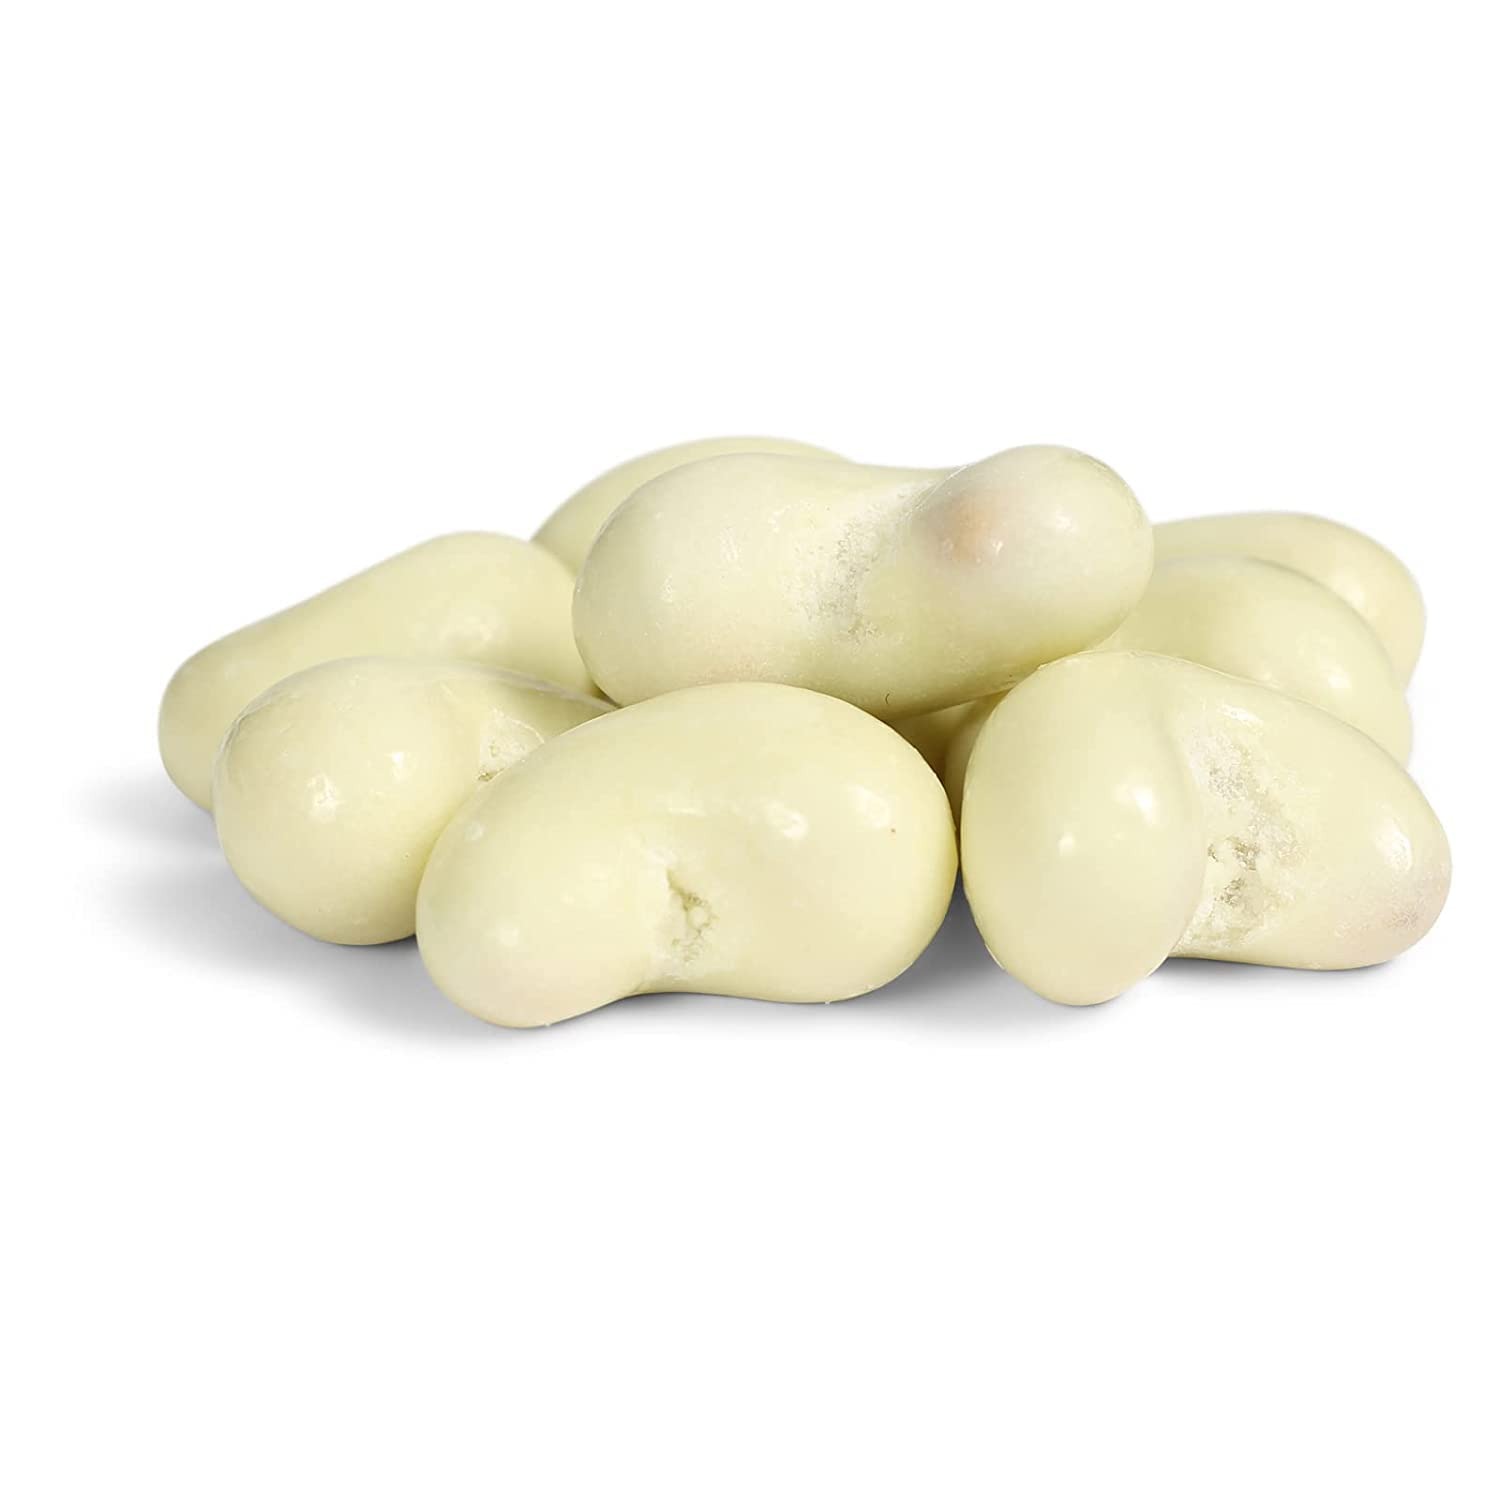
Item Name: Gourmet White Chocolate Covered Cashews by Its Delish, 1 lb (16 Oz) Bulk Bag | White Milk Chocolate Coated Cashew Nuts, Kosher Dairy
Bullet Point 1: PREMIUM White Milk Chocolate Covered Cashews
Bullet Point 2: VALUE SIZE One Pound (16 Oz Bag) by the It's Delish brand
Bullet Point 3: YUMMY Made with the freshest & finest cashews nuts and dairy white chocolate
Bullet Point 4: CLASSY DELIGHT Wonderful treat for yourself, office parties, candy buffets or to give as a gift
Bullet Point 5: QUALITY Certified Kosher OU Dairy Cholov Yisroel Made in the USA Shipped to you fresh!
Product Description: <p></p><b>Gourmet White Chocolate Cashews by Its Delish, 1 lb Bulk Bag </b> <p></p> It's Delish delicious white milk chocolate covered cashews nuts are made with freshly roasted cashews and white dairy chocolate. These are a classy delight to serve at any event. Of course you need some to have around as a snack for your home, office and travel. They're bursting with flavor and will be a pleasant treat for parties, snacks and gift trays. Stock up in bulk and save<p></p><b>About It's Delish!</b> <p></p>It's Delish was established in 1992 and is located in North Hollywood, California. It's Delish is a food manufacturer and distributor who produces over 500 gourmet food products including licorice, sour belts, taffies, caramels, Jordan almonds, chocolates, nuts, fruits, trail mixes, spices, and the spice blends. It's Delish also produces organics and all natural products. We give you the opportunity to order from the factory direct!<p></p>It’s Delish! prides itself on the four pillars that are at the foundation of everything we do.<p></p>Innovation Quality Value Service
Value: 1.0
Unit: Count

Price: 23.99